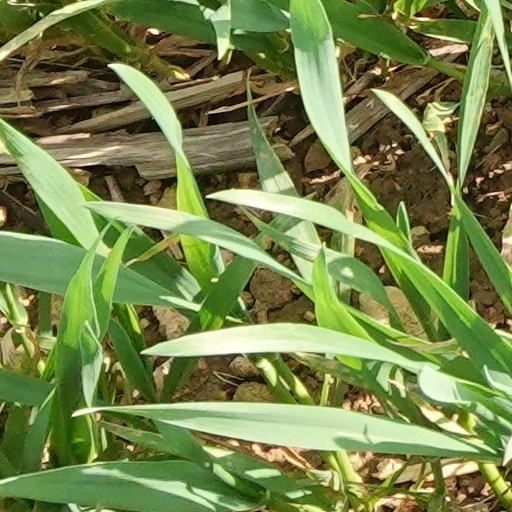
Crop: wheat